Filipinki

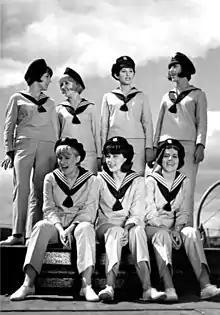
Filipinki in the Polish movie"The Navy is a Men's Adventure" (1966)

Filipinki were the first Polish all-girl vocal group and also Poland's leading female band of the 1960s.